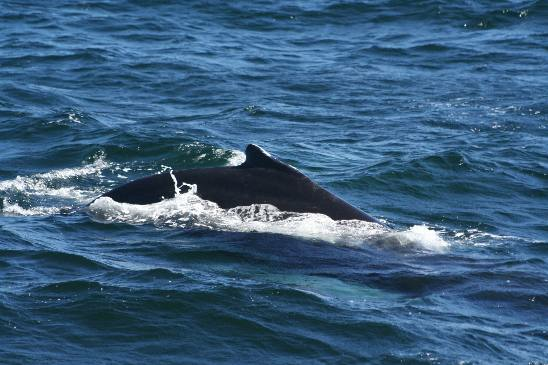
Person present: No